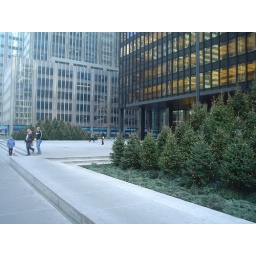
Christmas trees in front of office building